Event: Nepal Earthquake
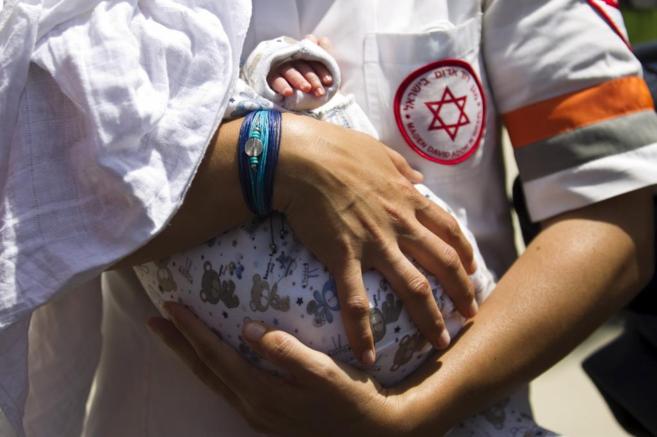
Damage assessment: no_damage